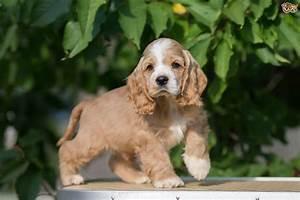
dog